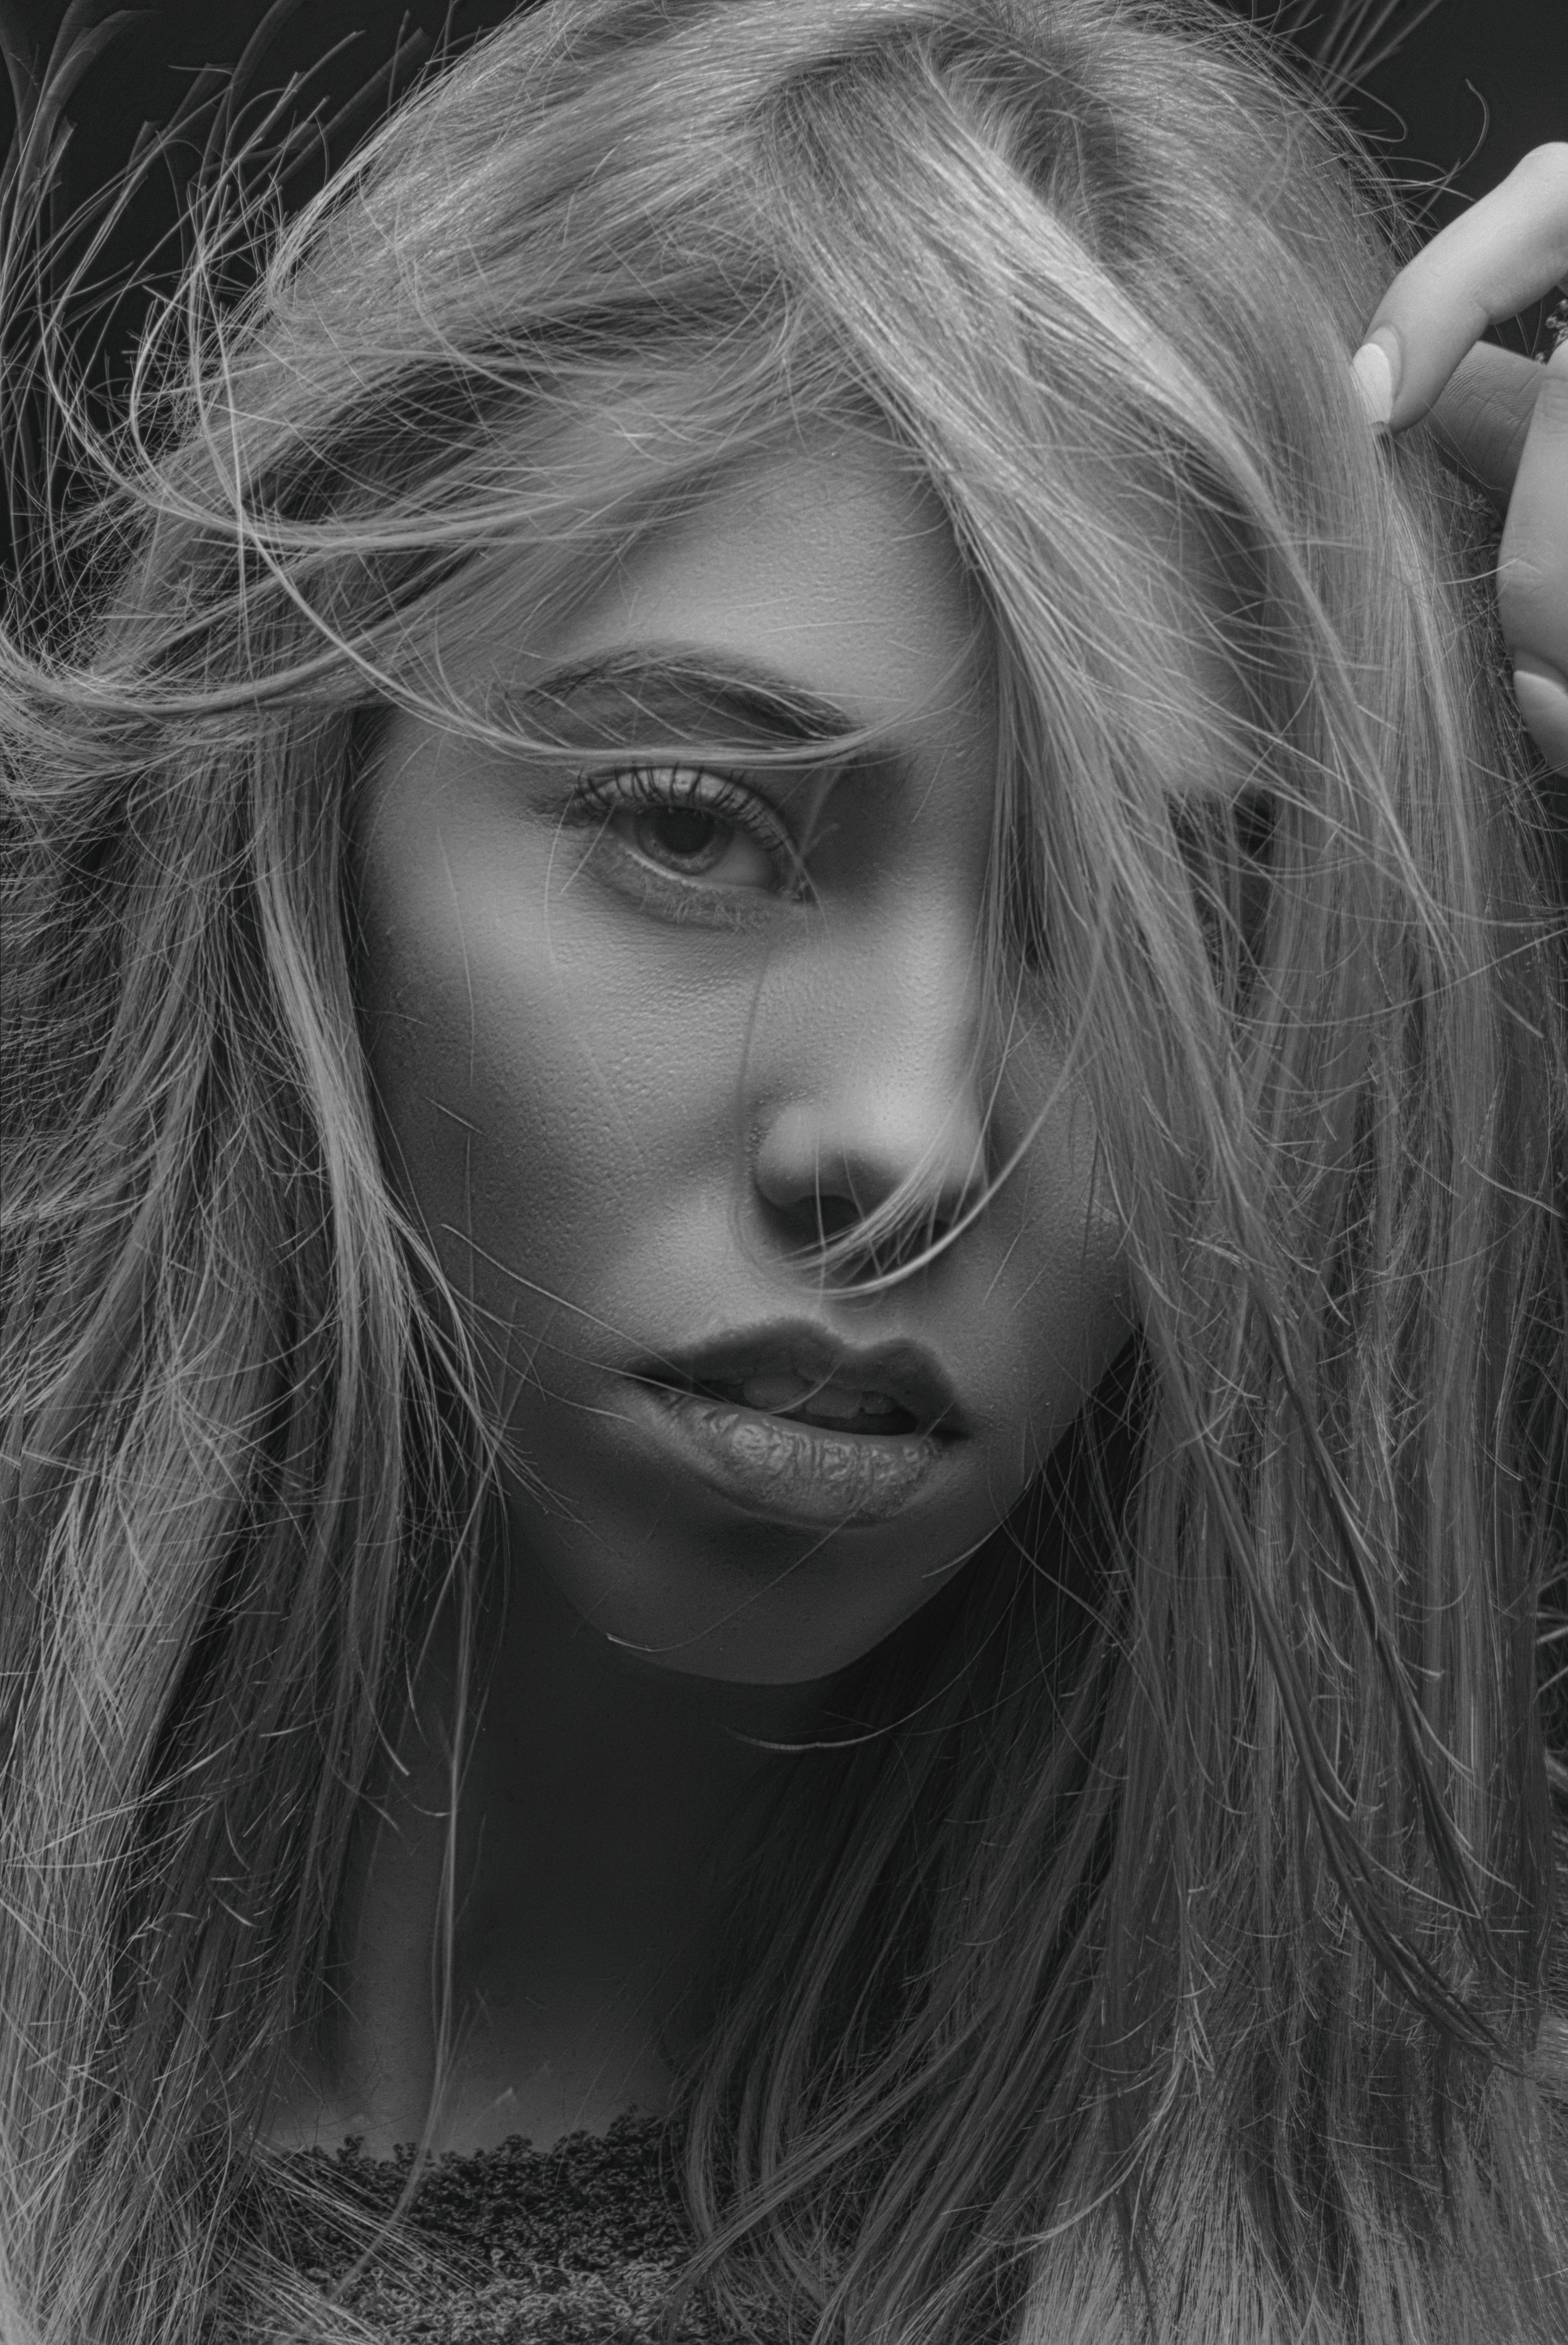
portrait, girl, body, retro, face, beautiful, look, studio, monochrome, donate, nose, skin, lip, chin, hairstyle, eyebrow, shoulder, facial expression, eyelash, mouth, flash photography, jaw, iris, black and white, grey, style, grass, black hair, cool, People in nature, layered hair, long hair, Step cutting, monochrome photography, brown hair, blond, happy, surfer hair, close up, darkness, feathered hair, cg artwork, illustration, fur, stock photography, portrait photography, self portrait, child, bangs, hair coloring, art model, fashion accessory, photo shoot, reflection, model, child model